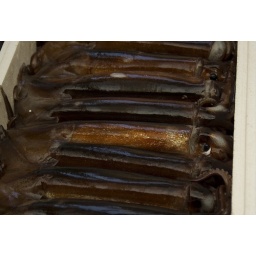
Out door market in Andong (Squid)